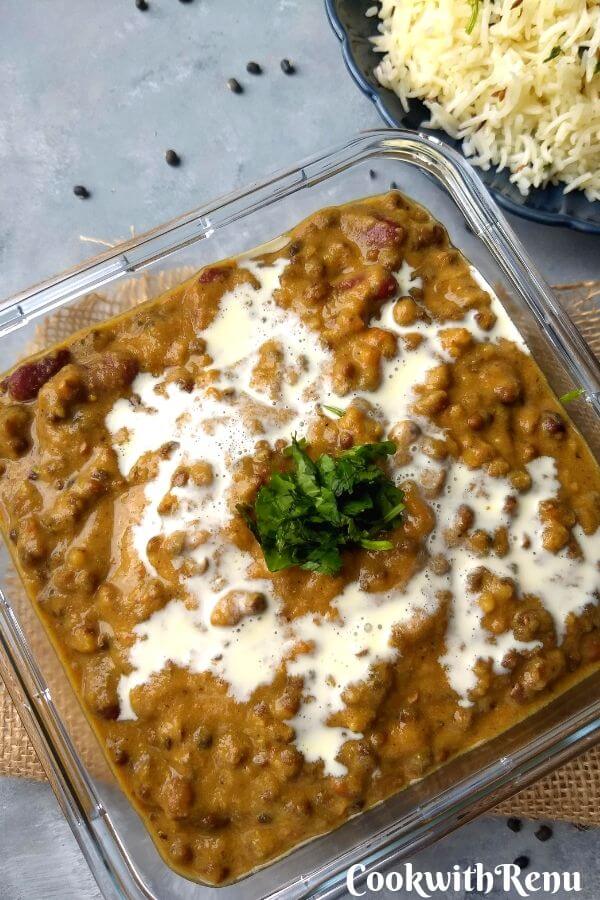
Dish: dal_makhani